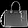
Label: Bag